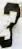
Number: 3